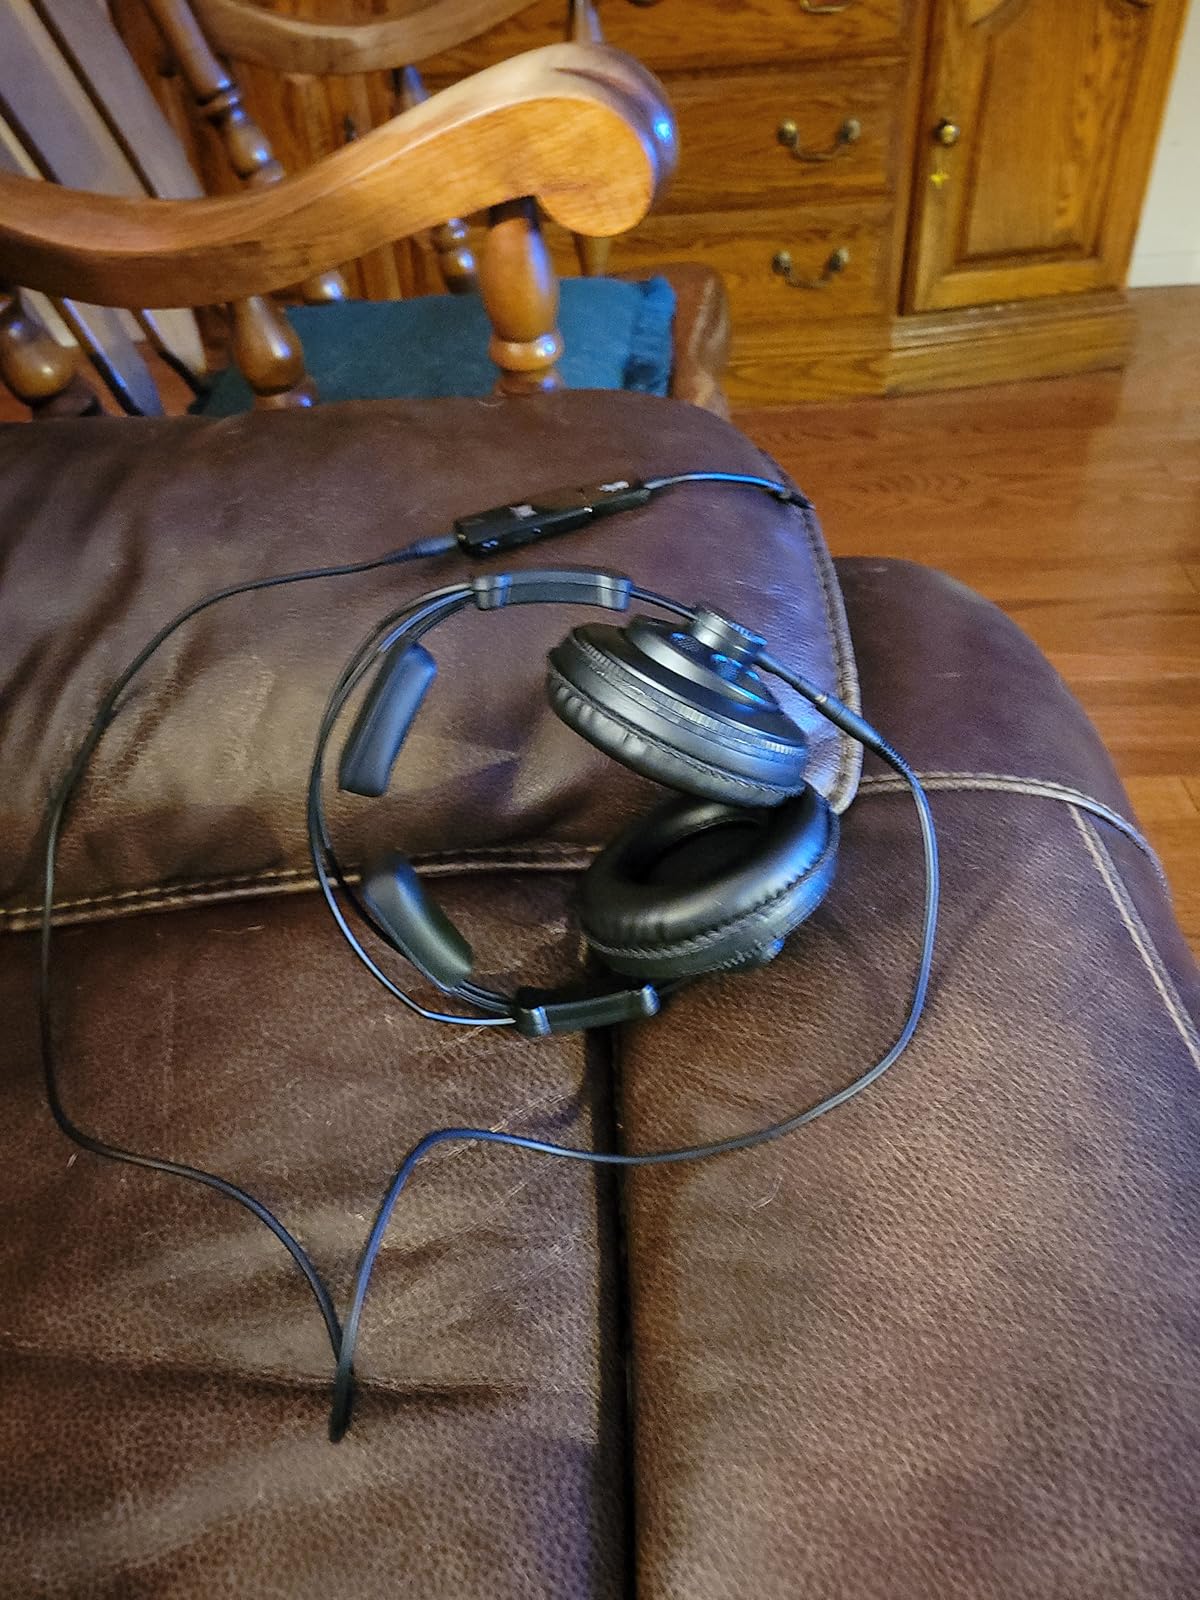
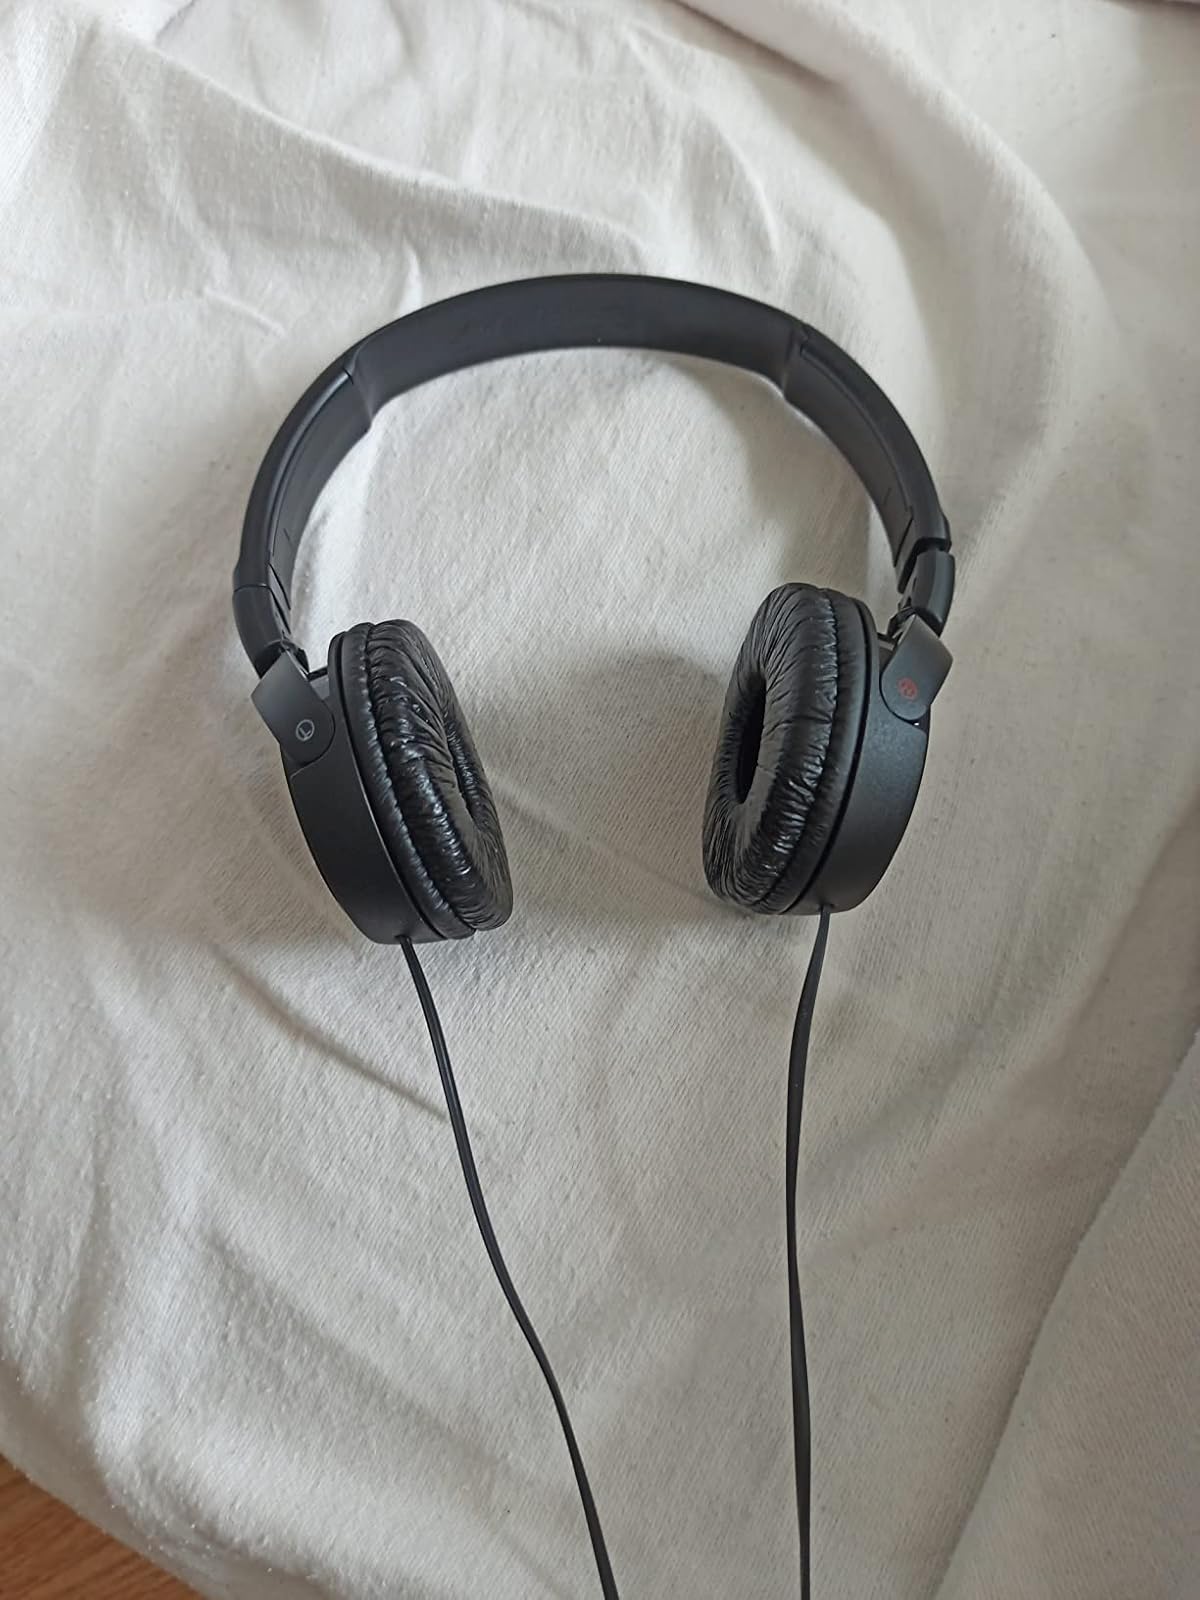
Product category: headphones
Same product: no